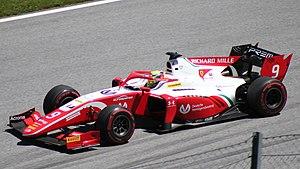
La Formule 2 FIA, également connue sous son acronyme F2, est une catégorie de compétition automobile de type monoplace. Réglementée par la Fédération internationale de l'automobile, la catégorie Formule 2 fait office de voie d'accès directe au haut niveau pour les jeunes pilotes. La catégorie a fait son retour en 2017, en remplacement des GP2 Series.